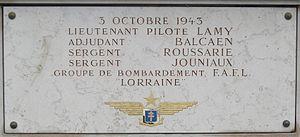
Plaque commémorative, Pont de Tolbiac, Paris 12e-13e.(2) «
Le groupe de bombardement Lorraine est une unité militaire aérienne française des Forces aériennes françaises libres constitué pendant la Seconde Guerre mondiale qui se distingua en Afrique du Nord et en Europe occidentale.
Le pont de Tolbiac est un pont situé à Paris, construit entre 1879 et 1882.